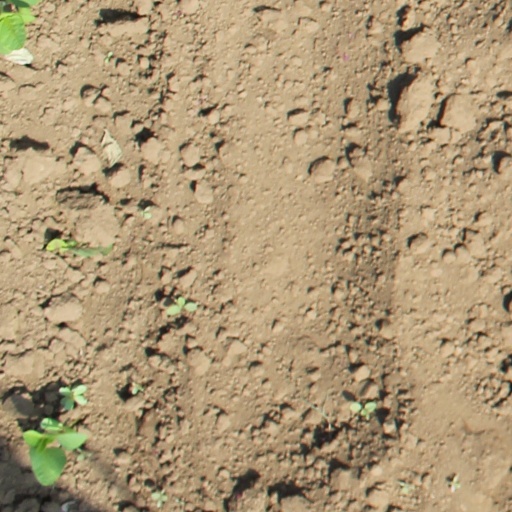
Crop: soybean